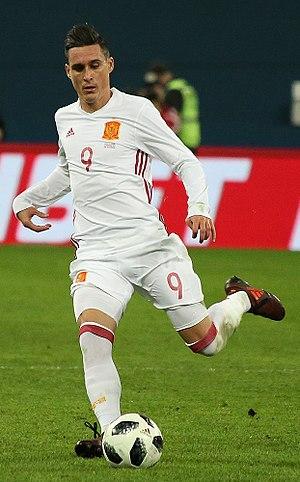
José María Callejón Bueno, né le 11 février 1987 à Motril, est un footballeur international espagnol, qui évolue au poste d'attaquant au SSC Naples.